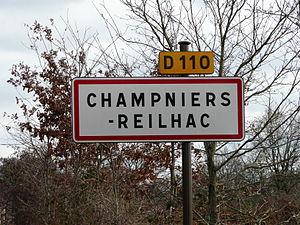
Panneau d'entrée à Champniers-et-Reilhac, Dordogne, France.
Champniers-et-Reilhac, ou Champniers-Reilhac, est une commune française située dans le département de la Dordogne, en région Nouvelle-Aquitaine. Elle jouxte la Haute-Vienne.